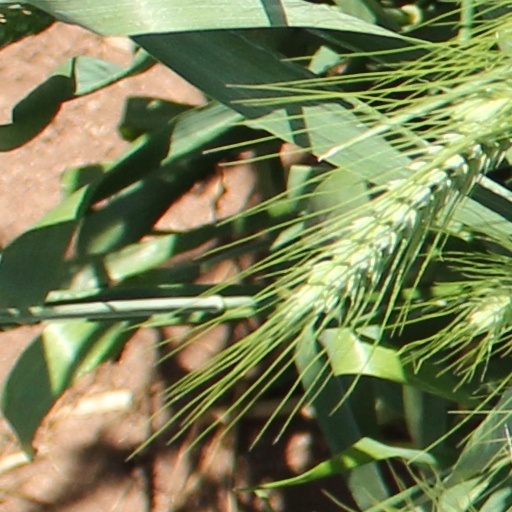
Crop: wheat